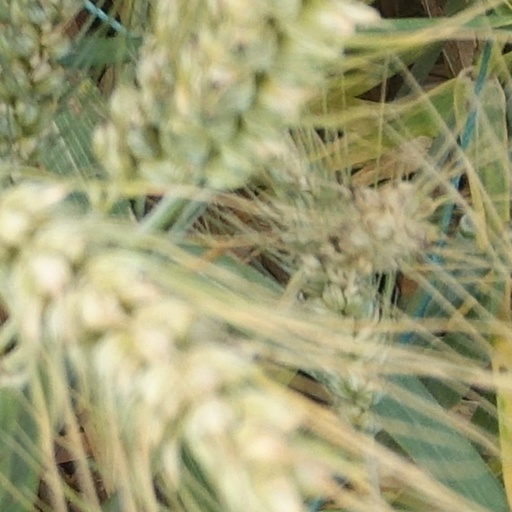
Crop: wheat